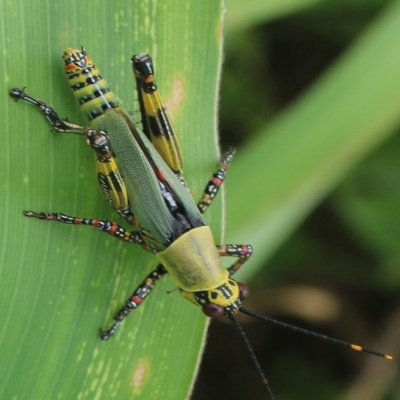
Crop: Maize
Condition: grasshoper